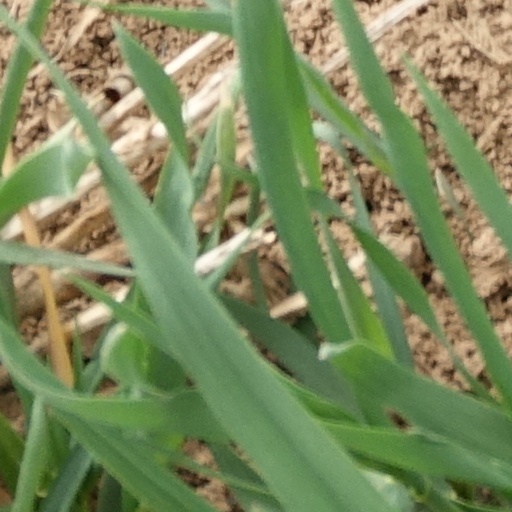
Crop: wheat